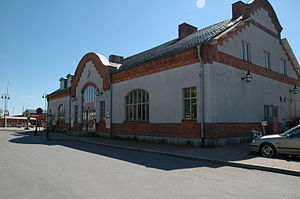
Sandvikens kommun
Sandviken kommune ligger i länet Gävleborgs län i landskapet Gästrikland i Sverige. Kommunens administrationsby er byen Sandviken.